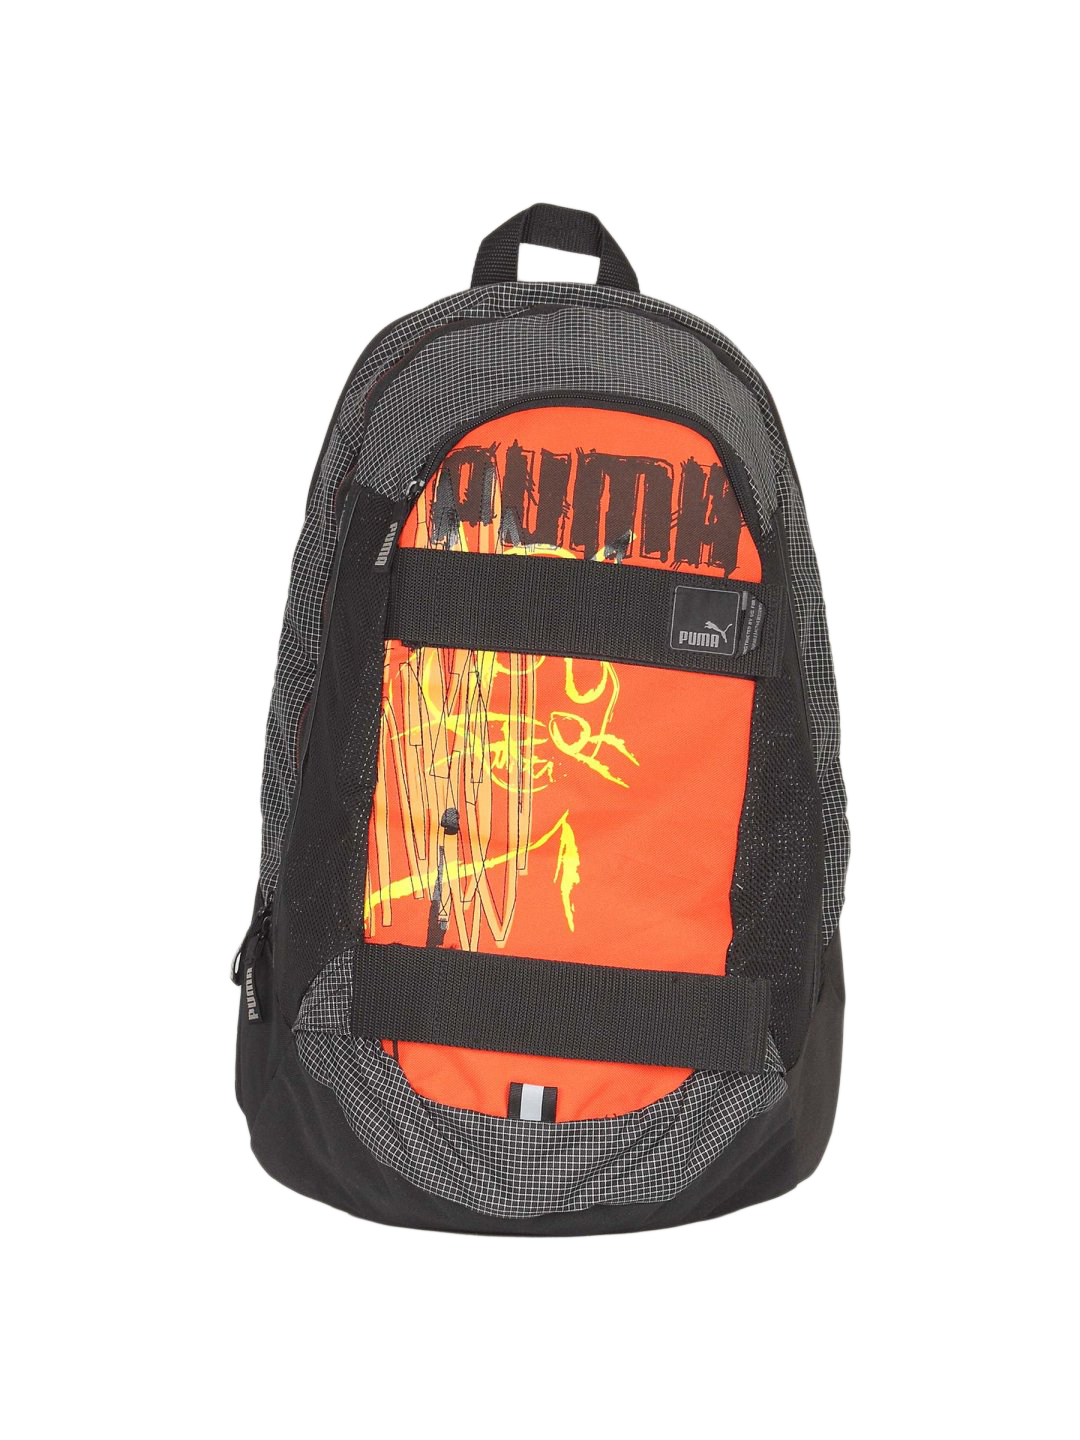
Puma Unisex Scribble Black Backpack
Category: Accessories / Bags / Backpacks
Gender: Unisex
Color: Black
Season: Summer 2011
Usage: Casual